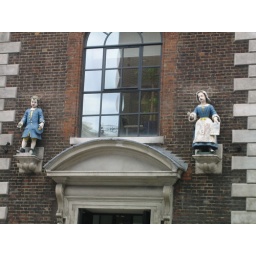
some statues on a wall above a door